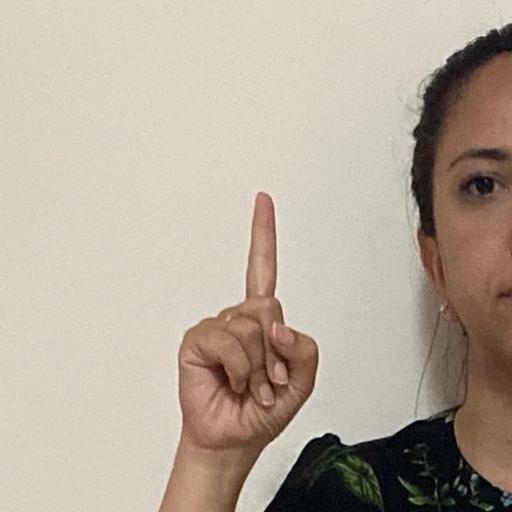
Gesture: one